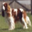
Label: dog